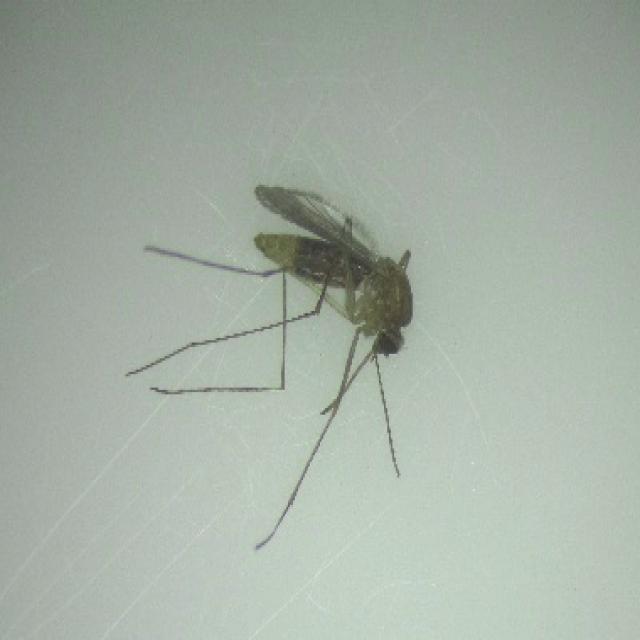
Species: culex_pipiens